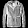
Label: Coat